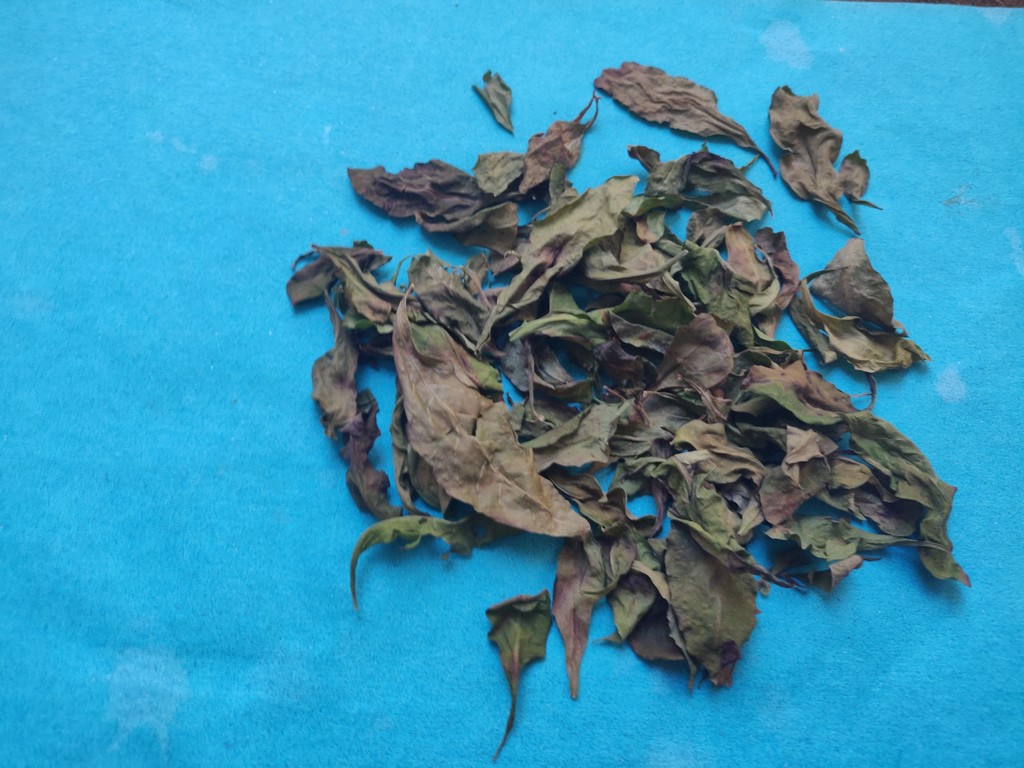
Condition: Dried
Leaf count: multiple
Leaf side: unknown